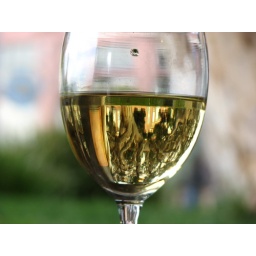
You can see the tree in the background in the glass of wine